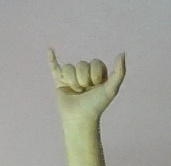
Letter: ya